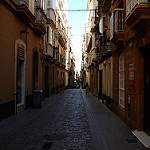
Scene: Outdoor